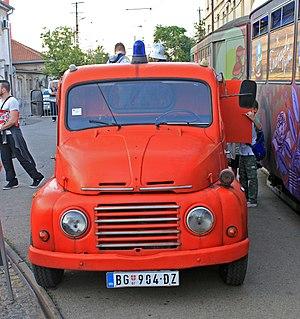
Le camion léger Steyr 260, présenté en 1953, est la version autrichienne du fameux Fiat 615, lancé en Italie deux ans plus tôt.
Le camion léger Zastava 615 est la version yougoslave du Fiat 615 présenté en 1951 en Italie. Il a été fabriqué sous licence à partir de 1956.